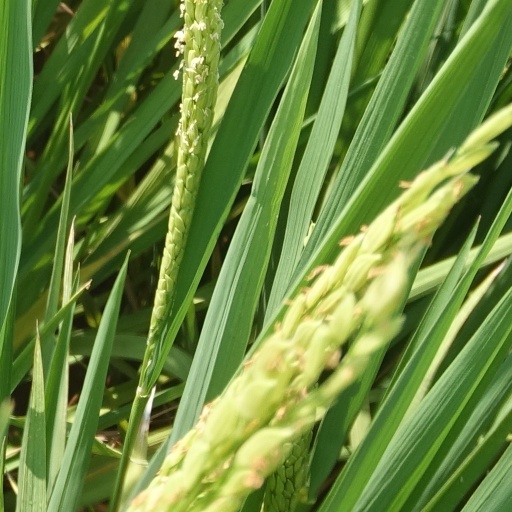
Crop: rice